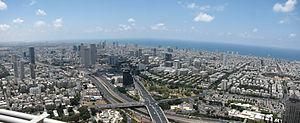
Tel Aviv-Jaffa ou Tel-Aviv-Jaffa, souvent désignée simplement sous le nom de Tel Aviv ou Tel-Aviv, est une ville située sur la côte méditerranéenne au cœur de la métropole du Gush Dan en Israël. La ville moderne de Tel Aviv a été fondée en 1909 à l'époque ottomane dans les faubourgs de Jaffa, ville portuaire avec laquelle elle a fusionné en 1950.